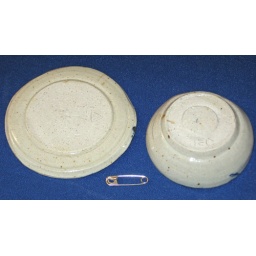
Wheel thrown white stoneware mini-cup and saucer. Cone 10 reduction fired. 1234 White glaze over black slip splashes.